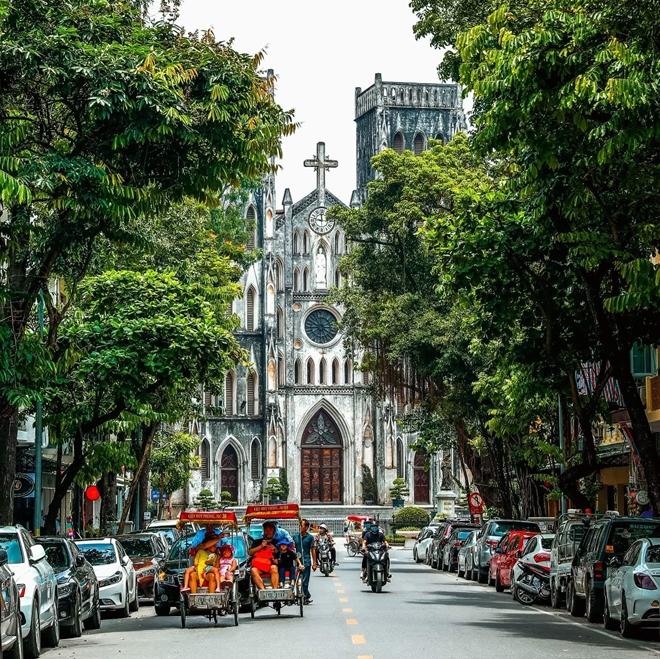
bên trái những chiếc xe xích lô là những chiếc xe ô tô đang đỗ bên đường